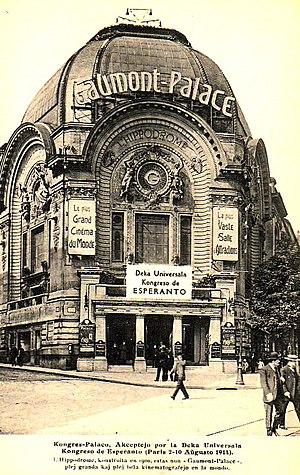
Carte postale montrant le Gaumont Palace (1899), ancienne salle de spectacles et de cinéma située autrefois à l'angle de la rue Caulaincourt et de la rue Forest, XVIIIe arrondissement, Paris, France. La photo a été prise en 1914, durant le 10e congrès mondial d'espéranto. Bildkarto kun reklamo de la 10-a UK montras la antaŭviditan kongresejon, eo:Gaumont-Palace.por la neokazinta 10a UK en Parizo en 1914. Kongres-Palaco. Akceptejo por la Deka Universala Kongreso de Esperanto (Paris 2-10 Aŭgusto 1914).L'Hippodrome (ĉevalkurejo), konstruita en 1900 estas nun «Gaumont-Palace», plej granda kaj plej bela kinematografejo en la mondo.
La rue Caulaincourt est une rue du 18ᵉ arrondissement de Paris.